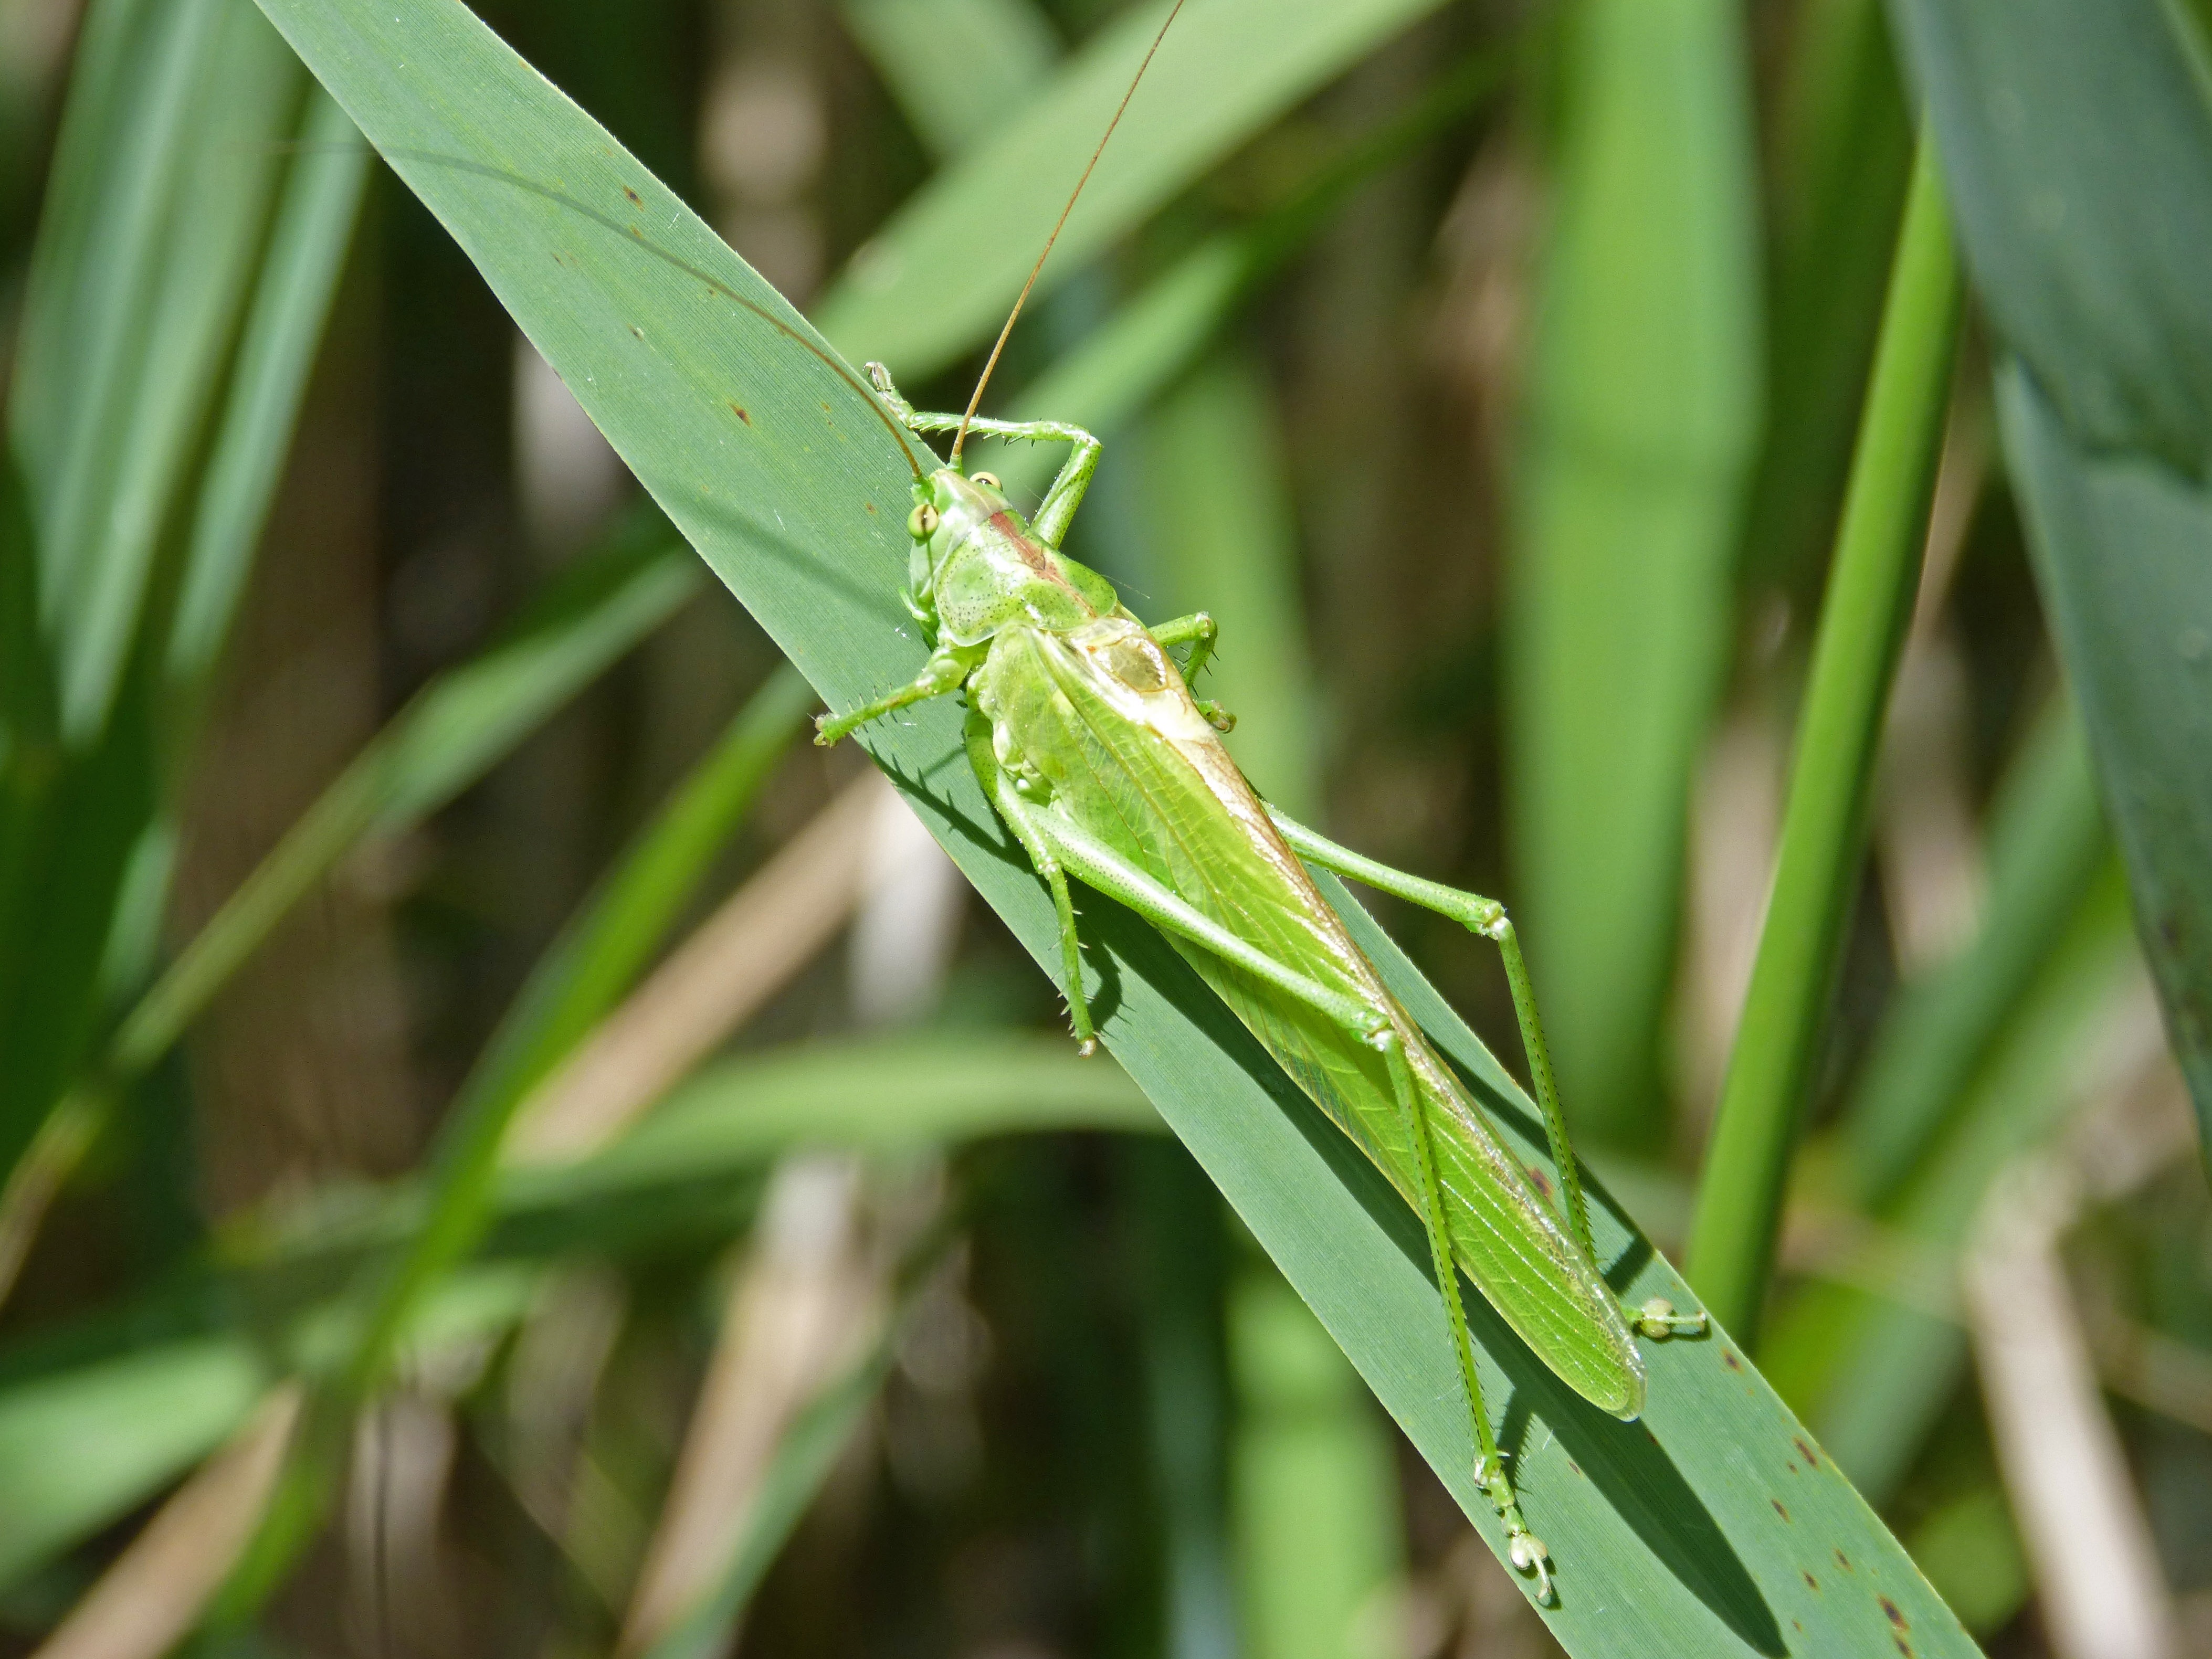
grass, leaf, green, insect, fauna, invertebrate, lobster, close up, mantis, damselfly, grasshopper, locust, antennas, macro photography, arthropod, green grasshopper, orthopteron, grass family, plant stem, cricket like insect